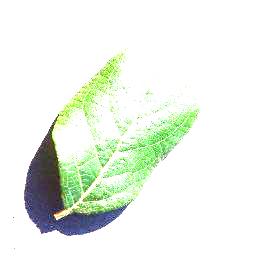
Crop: blueberry
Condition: healthy